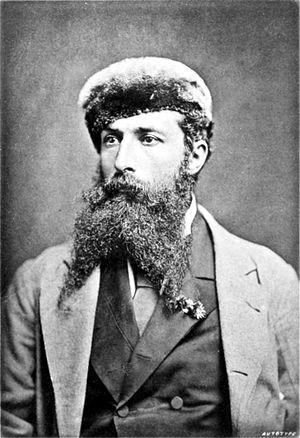
Luigi Maria D'Albertis est un naturaliste et explorateur italien, né le 21 novembre 1841 à Voltri et mort le 2 septembre 1901 à Sassari.